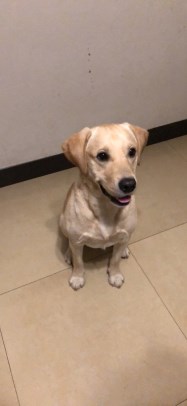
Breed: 3580-n000122-Labrador_retriever